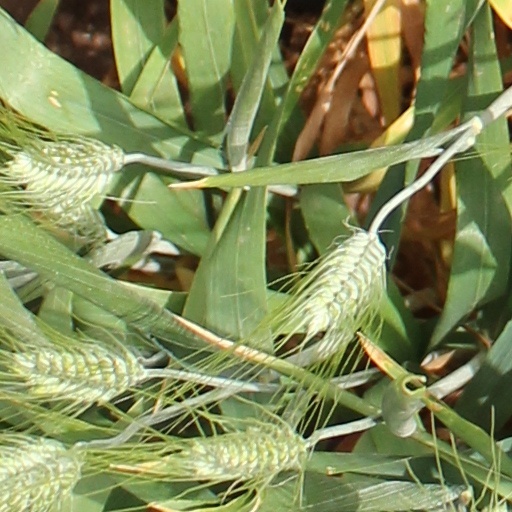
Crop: wheat